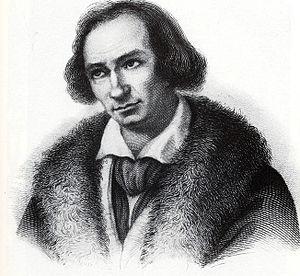
Georg Friedrich Daumer, est un philosophe allemand du XIXᵉ siècle.